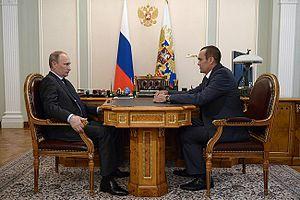
Mikhaïl Vasilievitch Ignatiev est un homme politique tchouvache qui a gouverné la Tchouvachie de 2010 à 2020.